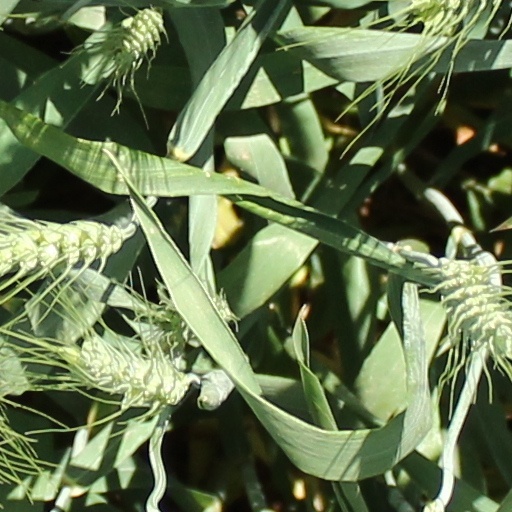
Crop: wheat